Pokémon Channel

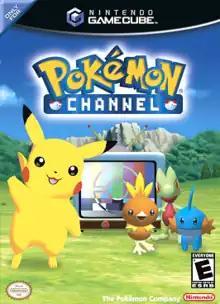
North American cover art, featuring the Pokémon (from left to right) Pikachu, Torchic, Treecko, and Mudkip

Pokémon Channel, released in Japan as is a 2003 video game in the "Pokémon" series developed by Ambrella and published by The Pokémon Company and Nintendo for the GameCube. The player's goal is to help Professor Oak refine and promote his TV network through watching broadcasts with the mouse-like Pikachu. The game contains elements of the adventure, digital pet, and simulation genres. The player can explore full 3D environments, have Pikachu converse with other Pokémon, and collect various items.